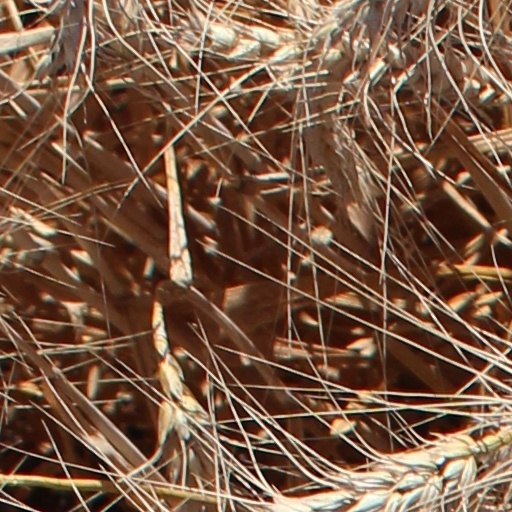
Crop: wheat